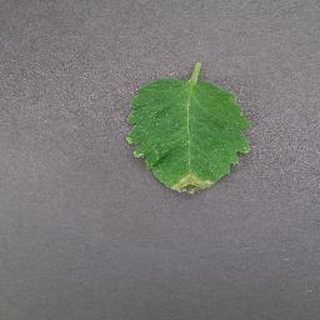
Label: tomato_late_blight